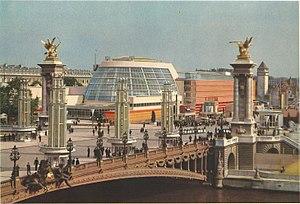
Exposition Internationale des Arts et Techniques dans la Vie Moderne (Paris-1937)
L'Exposition universelle de 1937, officiellement Exposition internationale des « Arts et des Techniques appliqués à la Vie moderne », qui se tient à Paris du 25 mai au 25 novembre 1937, est la première Exposition organisée en France selon les règles de la Convention de Paris de 1928 sur les expositions internationales. C'est également le dernier événement de ce genre à avoir eu lieu à Paris.
Jean-Joseph Crotti, né le 24 avril 1878 à Bulle, en Suisse, et mort le 30 janvier 1958 à Neuilly-sur-Seine, est un peintre et lithographe suisse de naissance, naturalisé français en 1927. Par son mariage avec Suzanne Duchamp, il était le beau-frère de Jacques Villon, Marcel Duchamp et Raymond Duchamp-Villon.